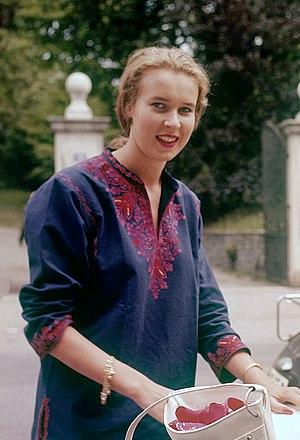
Cet article présente, par ordre chronologique de naissance, les principales personnalités féminines ayant appartenu à la Maison de Savoie, par naissance ou par mariage.
Marie Gabrielle Josèphe Aldegonde Adélaïde Marguerite Louise Félicitée Janvière de Savoie naît le 24 février 1940 au palais royal de Naples. Elle est la fille du roi Humbert II d’Italie et de la reine née Marie-José de Belgique. À l’état civil italien, elle est Maria Gabriella Giuseppa Aldegonda Adelaide Margherita Ludovica Felicita Gennara di Savoia ; « Ella » est un diminutif.